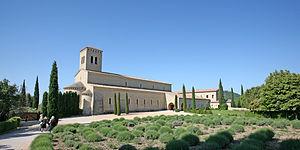
L'arrivée sur l'abbatiale de l'Abbaye Sainte-Madeleine du Barroux, Vaucluse, France.
L'abbaye Sainte-Madeleine du Barroux est une abbaye bénédictine, située au Barroux dans le Vaucluse. Fondée en 1970, la communauté des moines fait partie de la confédération bénédictine depuis octobre 2008.
Les Dentelles de Montmirail, situées dans le département français de Vaucluse, sont une chaîne de montagne qui marque la limite occidentale des monts de Vaucluse. Elles sont situées au nord de Carpentras, au sud de Vaison-la-Romaine et à l'ouest du mont Ventoux. Leur point culminant est la crête de Saint-Amand à 722 mètres d'altitude.